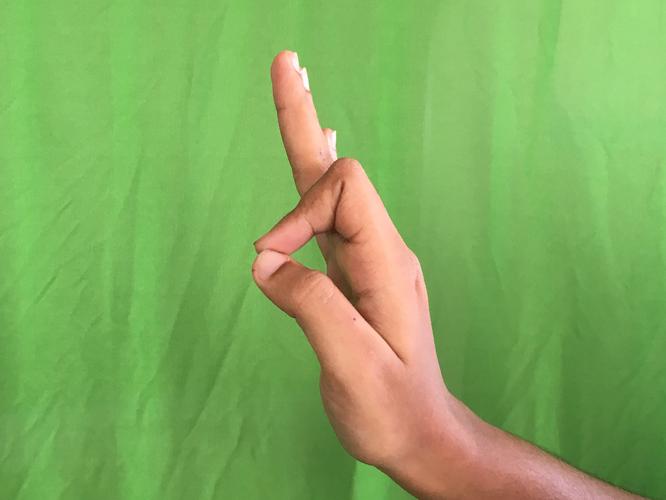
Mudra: Aralam
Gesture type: single_hand